Alister McRae

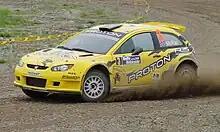
McRae competing in the 2010 Rally Hokkaido

Following his performances with Hyundai, McRae was selected to join Mitsubishi, stalwart of the WRC, in 2002. This transpired to be a difficult year, as the Japanese manufacturer found itself in turmoil, with an uncompetitive new car and a massive management re-structure. Things got even worse for the team when McRae was forced to pull out for the rest of the season due to injuries following a mountain bike crash shortly after that year's Rally San Remo therefore further hindering the team's championship effort. Mitsubishi subsequently pulled out of rallying at the beginning of the 2003 season, to build a new rally car from scratch, leaving McRae to piece together a sporadic privateer campaign at World Championship level, which was rewarded with a points-scoring showing in a Lancer Evolution in New Zealand.